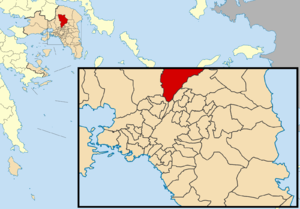
La Grèce est organisée depuis le 1ᵉʳ janvier 2011 en 13 régions et 325 dèmes.